Eger Castle

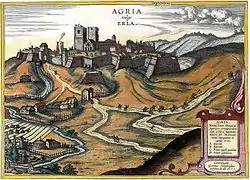
The Eger Castle on Georg Hoefnagel's map

The first castle was built on the high hill named Várhegy at Felsőtárkány near Eger.